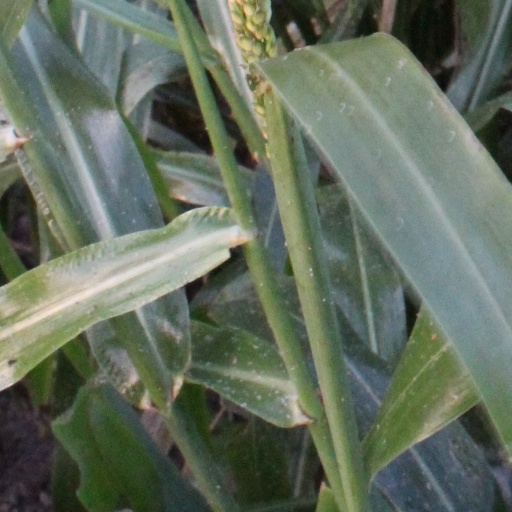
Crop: sorghum